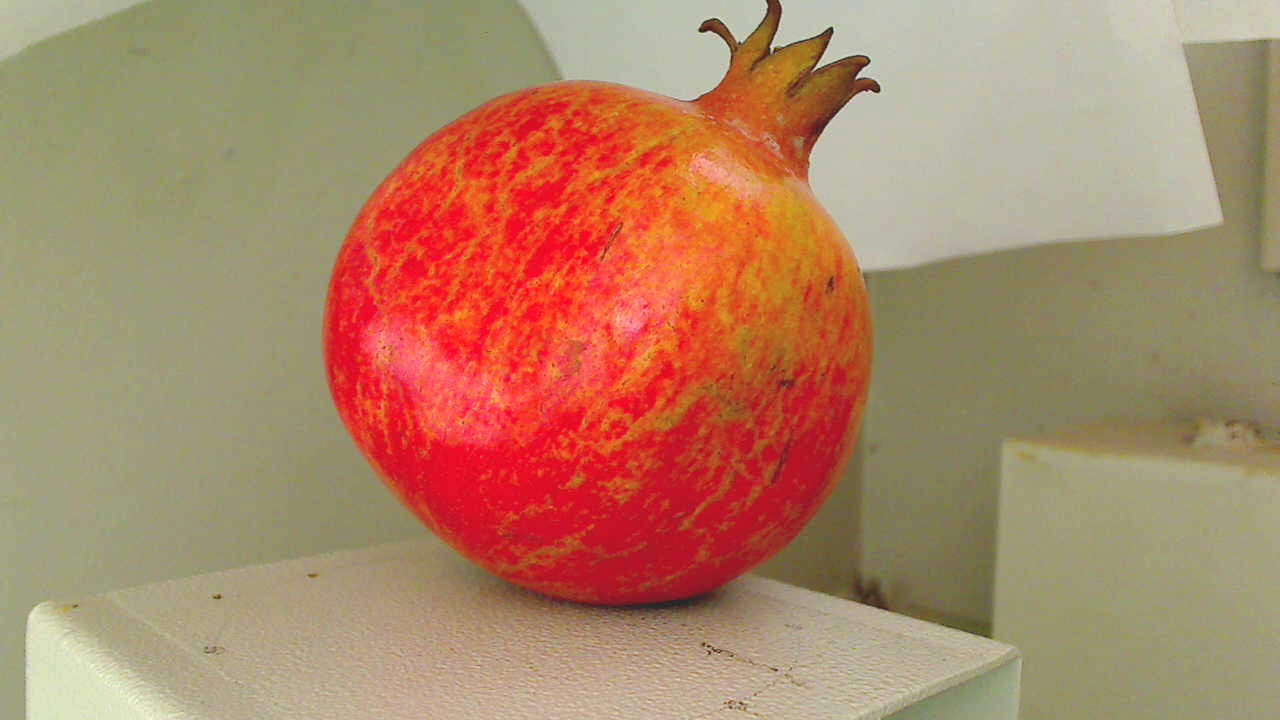
Grade: grade-1
Quality: quality-3